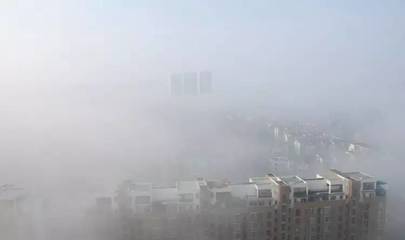
Weather: foggy or hazy